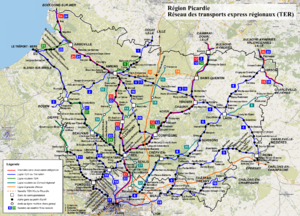
Région Picardie, réseau des transports express régionaux (TER)
Le TER Picardie est le réseau de lignes TER de l'ancienne région administrative Picardie.